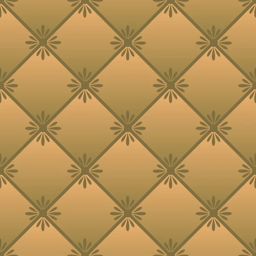
vector repeating pattern of the upholstery .